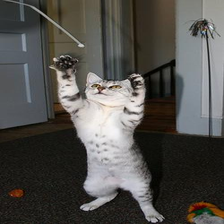
Species: cat
Breed: Egyptian Mau